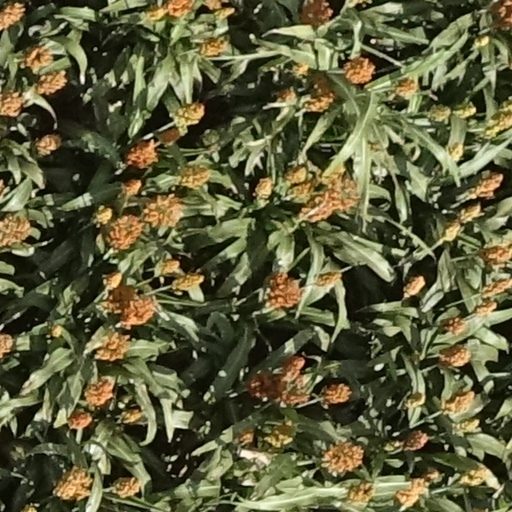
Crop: sorghum